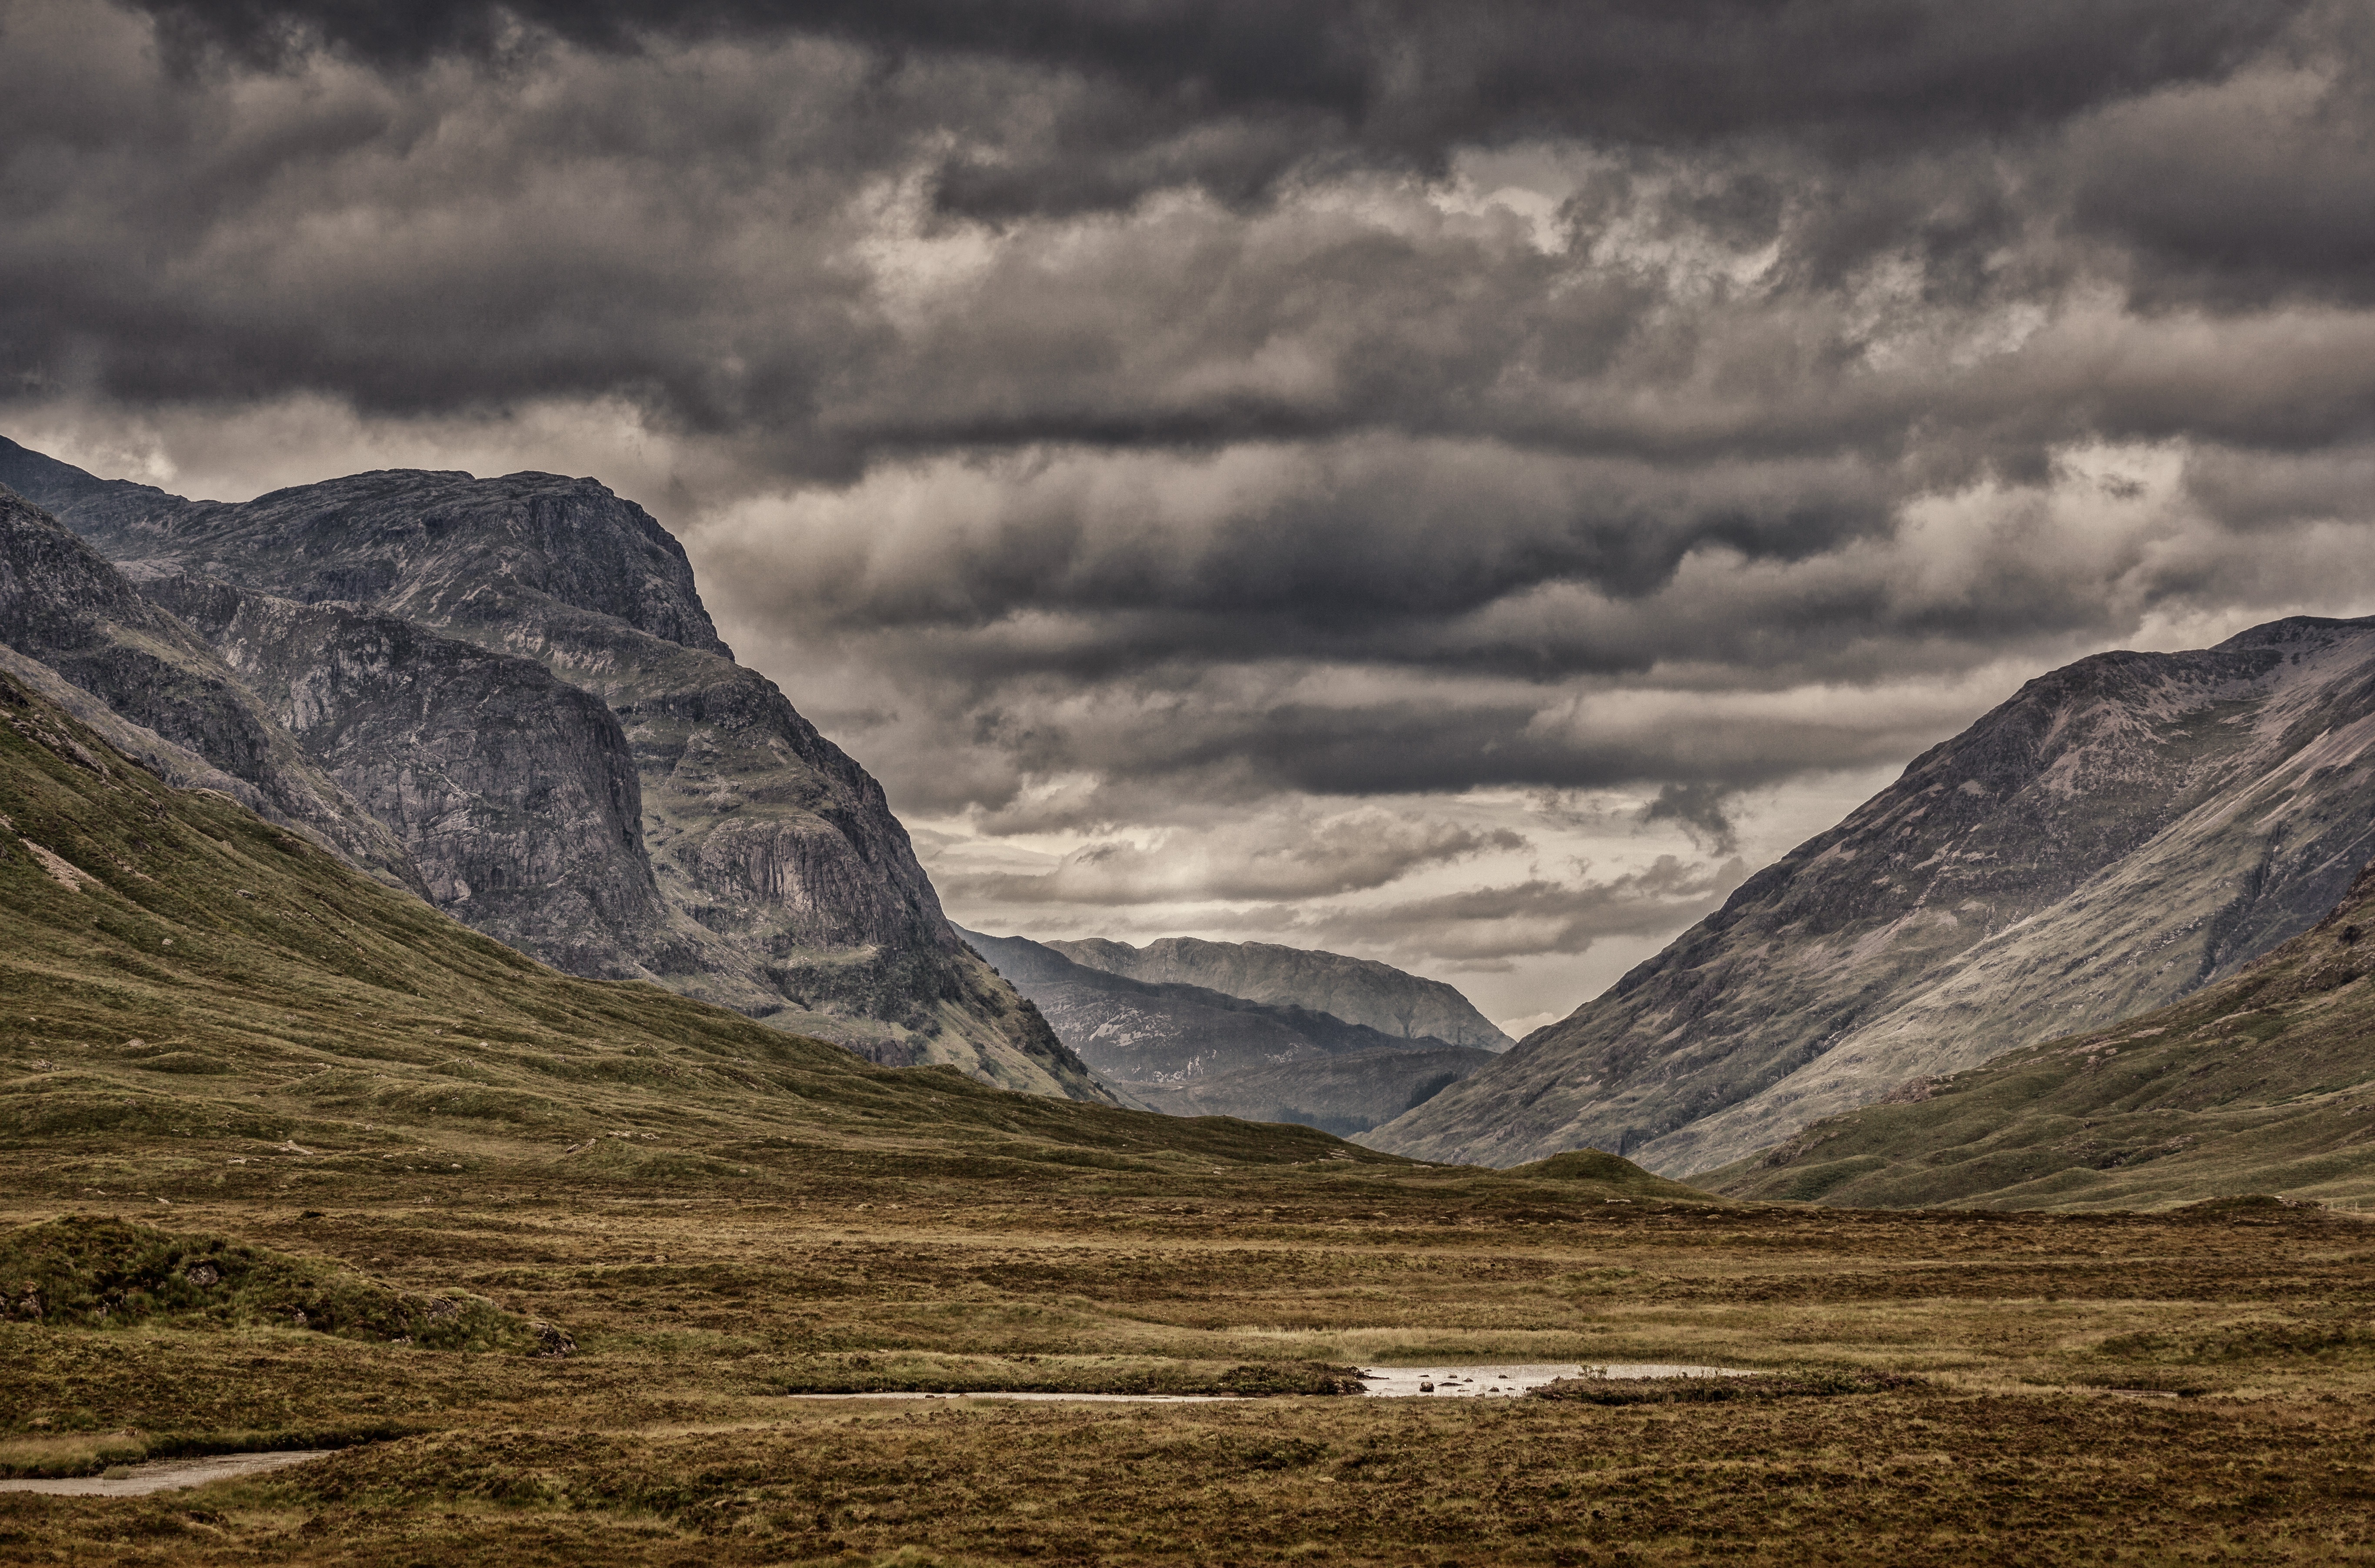
landscape, nature, rock, wilderness, mountain, snow, cloud, hill, valley, mountain range, storm, highland, flowers, clouds, mountains, badlands, plateau, scotland, fell, mood, loch, highlands, united kingdom, landform, geographical feature, atmospheric phenomenon, mountainous landforms